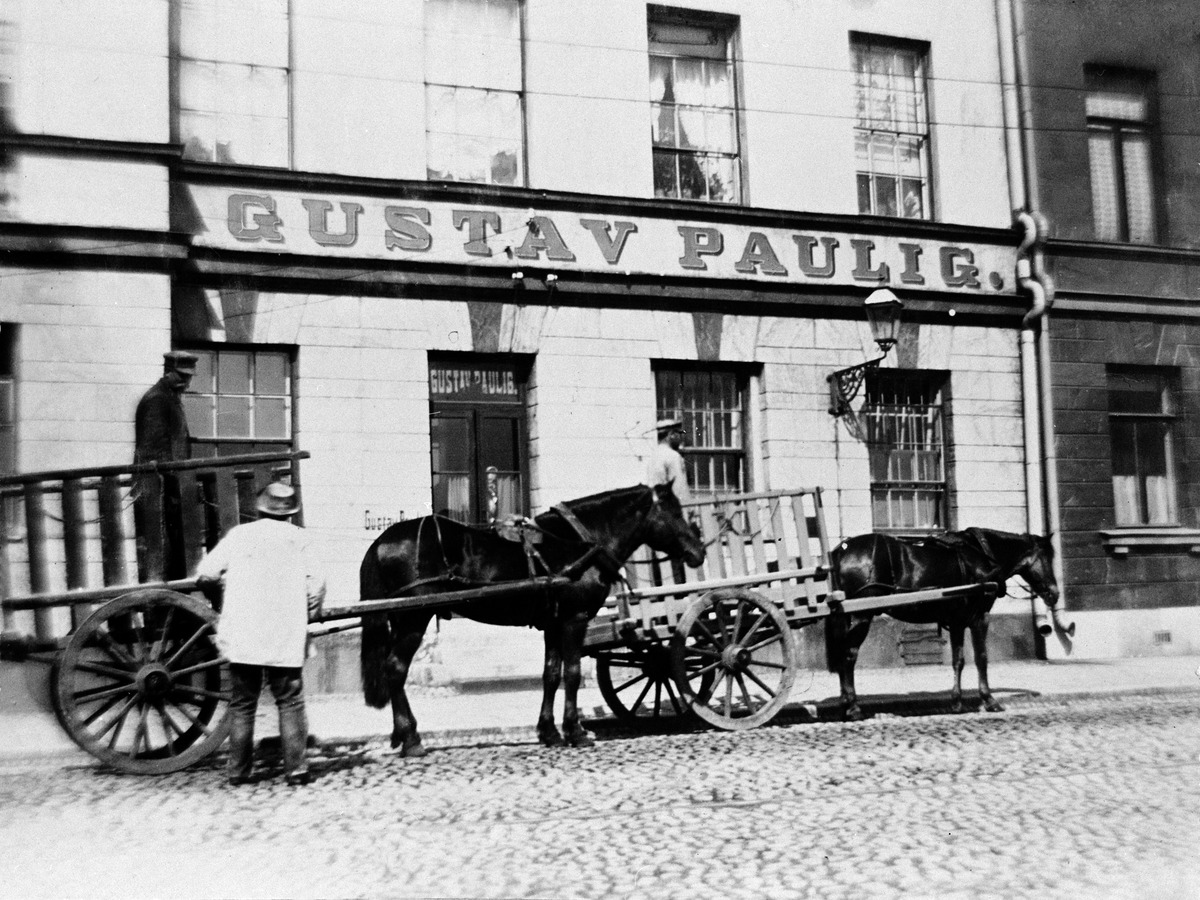
Kuorma-ajureita hevosineen Gustav Pauligin yrityksen konttorin edessä
sisällön kuvaus: Kuorma-ajureita hevosineen Gustav Pauligin yrityksen konttorin edessä. Läntinen rantakatu (Västra kajen) 16 (=  Eteläranta 16). mustavalkoinen
Kuvaaja: Mitterhusen, Karl, valokuvaaja
Ajankohta: kuvausaika 1894 n mahd
Paikka: Suomi, Uusimaa, Helsinki, Kaartinkaupunki Helsinki, Eteläranta 16
Aiheet: Paulig, Gustav, kadut, katukiveys, mukulakivet, liikenne, hevosajoneuvot, ajurit, rattaat, kuljetus, liikerakennukset, toimistorakennukset, liikekilvet, nimikilvet, lyhdyt